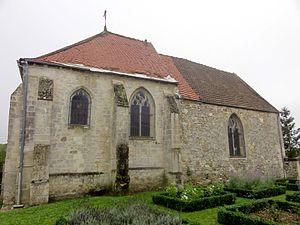
Vue depuis le nord.
L'église Saint-Martin est une église catholique paroissiale située à Ormoy-Villers, dans le département de l'Oise, en France. Sa partie la plus ancienne, le chevet du chœur, est de style roman et date de la première moitié du XIIᵉ siècle. Au cours de la seconde moitié du XIIᵉ siècle, le chœur de deux travées a été voûté d'ogives, et au XIVᵉ siècle, sa superficie a été dédoublée par l'adjonction d'un collatéral, mais peu de vestiges subsistent de cette époque. L'église souffre lourdement sous la guerre de Cent Ans, et les parties orientales sont en grande partie rebâties à la période gothique flamboyant, à la fin du XVᵉ siècle. La nef et son bas-côté, sans style véritable, pourraient comporter des parties du XIIᵉ siècle, mais le mur du nord date sans doute de la reconstruction flamboyante, et la façade est moderne. Sur le plan architectural, l'église Saint-Martin n'offre rien de bien remarquable. C'est une petite église rurale dont la relative complexité témoigne des vicissitudes du temps. Sa silhouette particulière, avec un pignon percé de deux fenêtres orienté vers le sud, et un bas-côté rustique, empêchent la confusion avec toute autre église des environs.